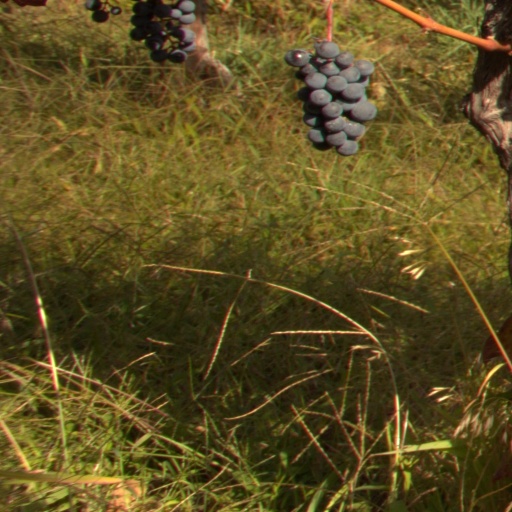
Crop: grape